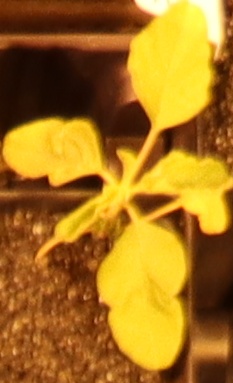
Label: Palmer Amaranth